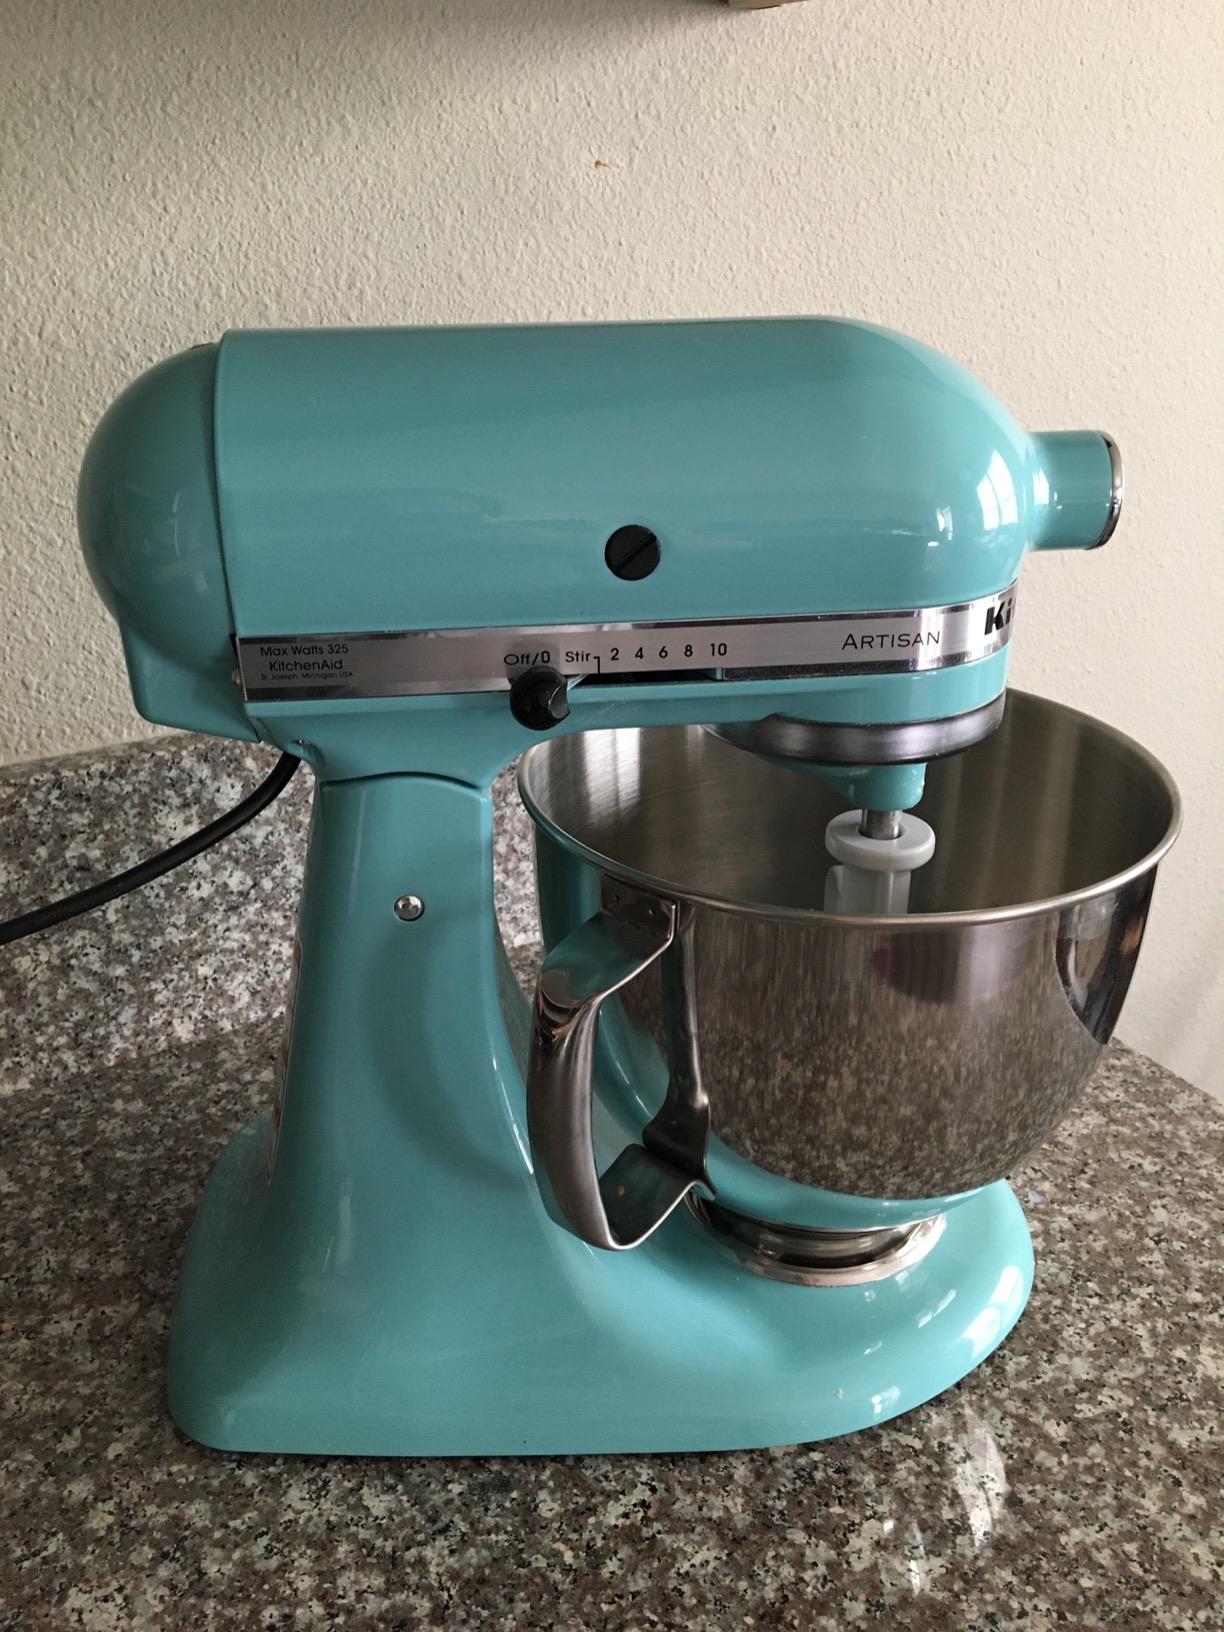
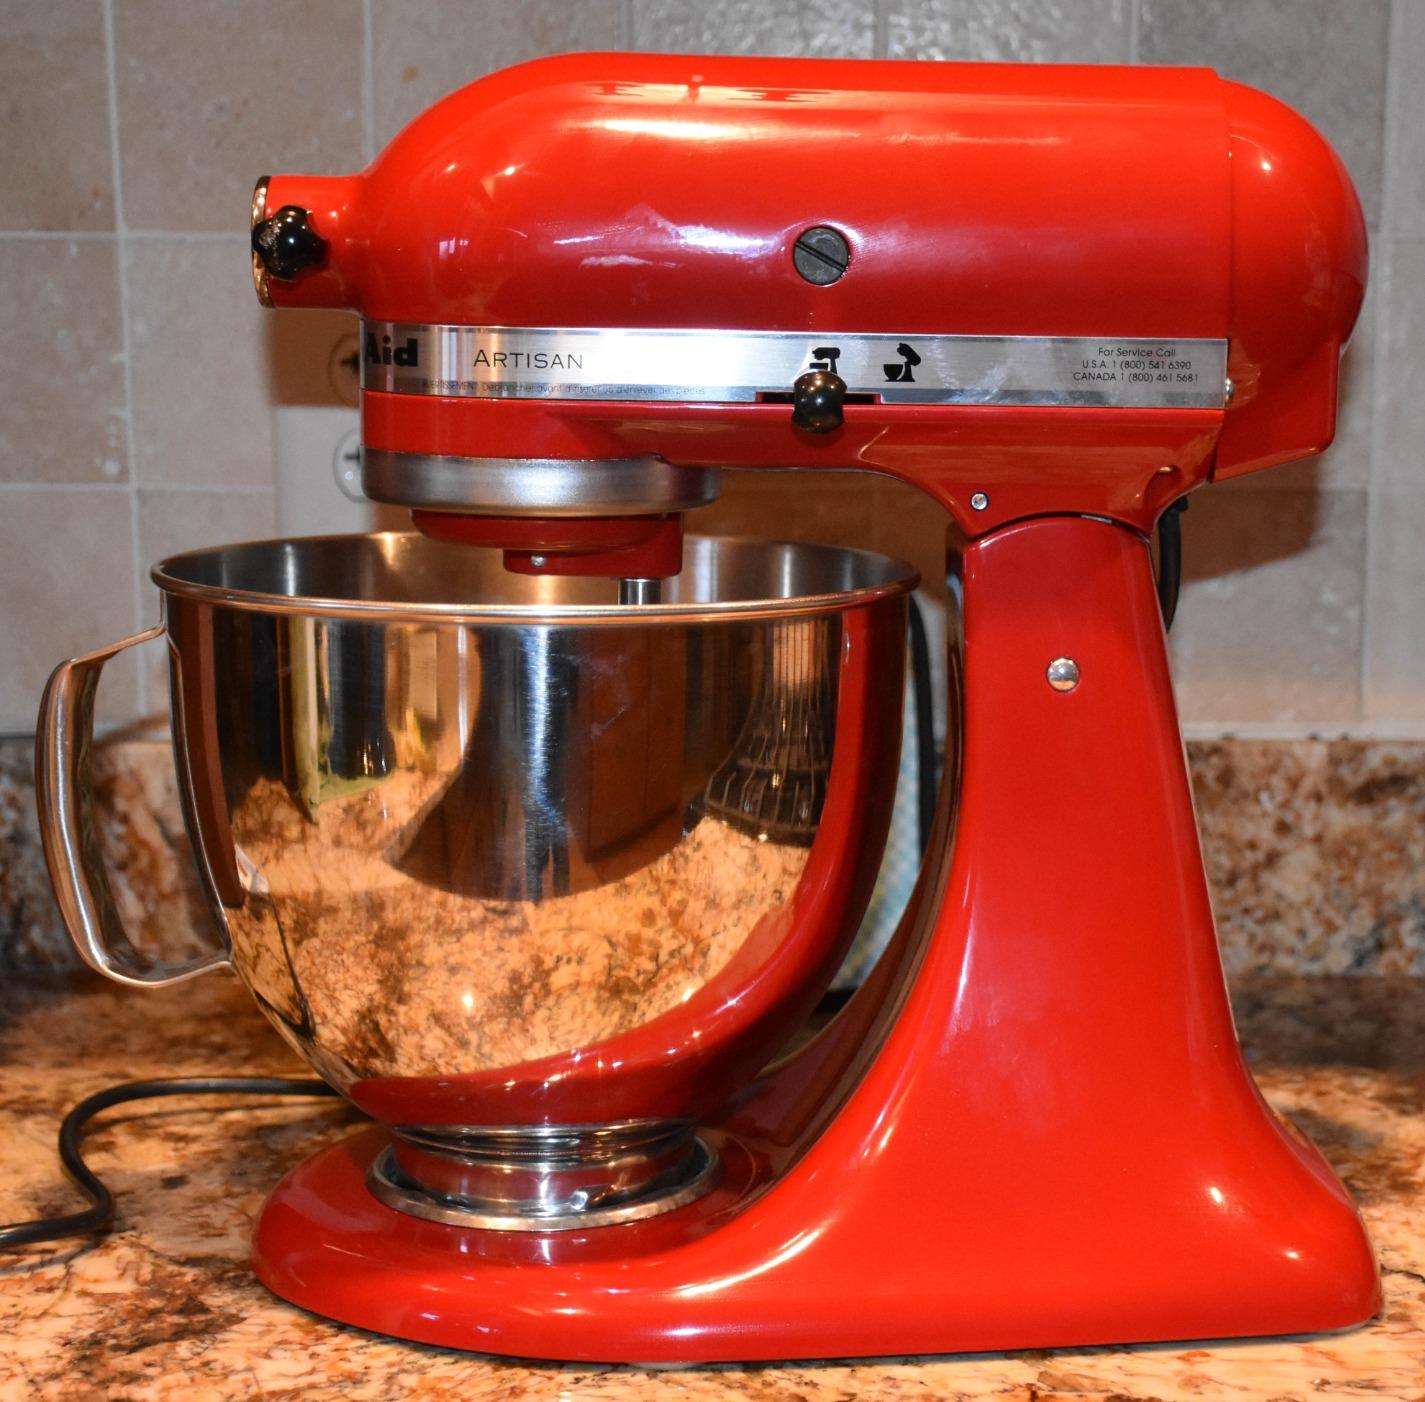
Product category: items_mixer
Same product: no